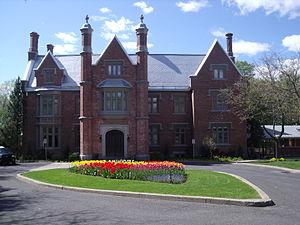
Façade avant du manoir Rouville-Campbell de style Tudor.
Cette liste non exhaustive répertorie les principaux châteaux au Canada.
Mont-Saint-Hilaire est une ville du Québec, située dans la municipalité régionale de comté de La Vallée-du-Richelieu, dans la région administrative de la Montérégie.